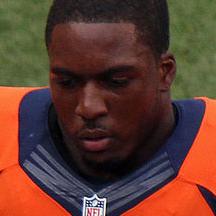
Age: 21